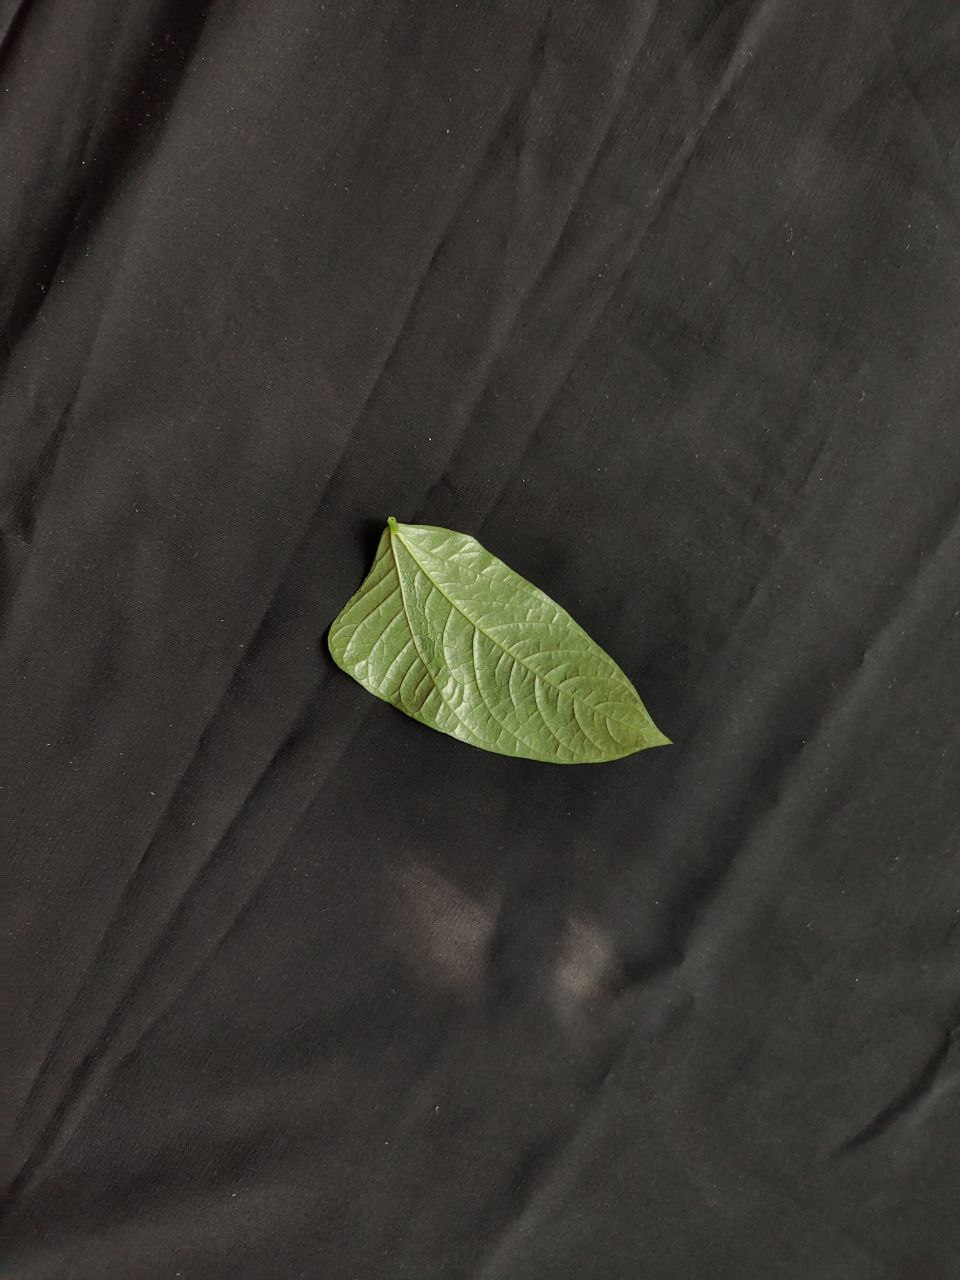
Crop: cowpea
Leaf condition: Mosaic Virus